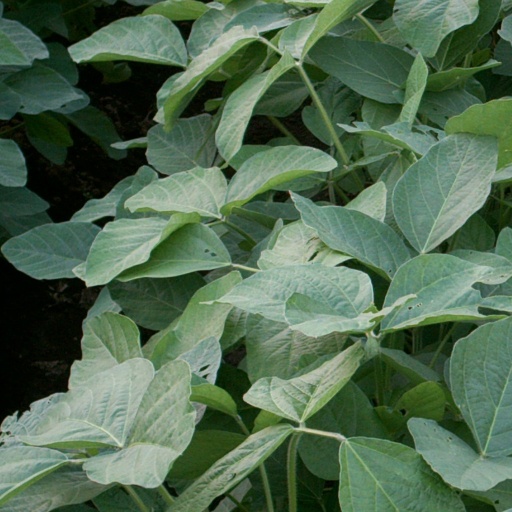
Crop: soybean